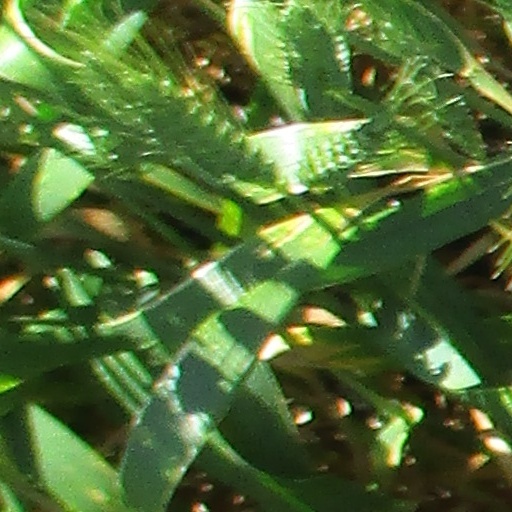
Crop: wheat